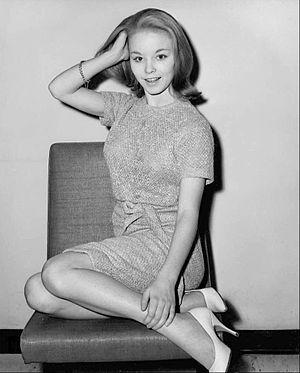
Valerie Jill Haworth est une actrice britannique née le 15 août 1945 à Hove, morte à Manhattan, le 3 janvier 2011 à l'âge de 65 ans.